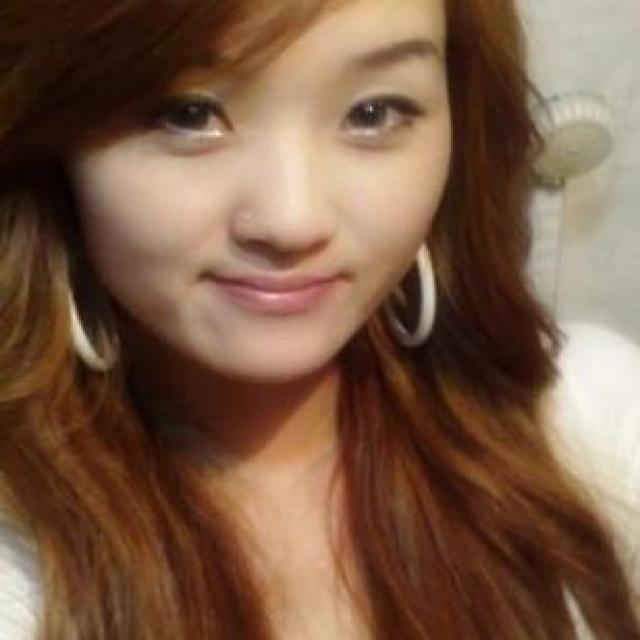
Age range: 21-44